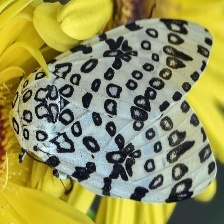
Species: GIANT LEOPARD MOTH